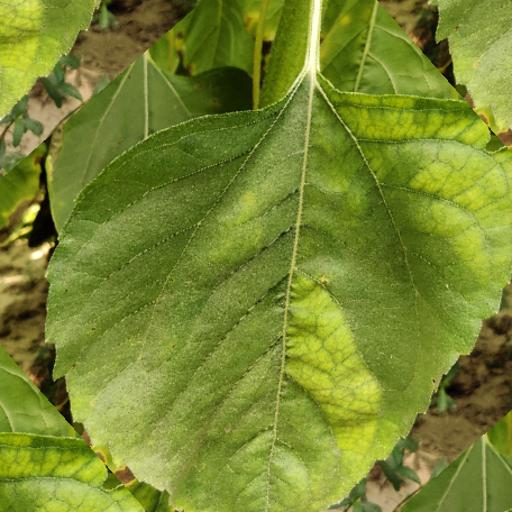
Label: Downy_mildew